Stromeferry

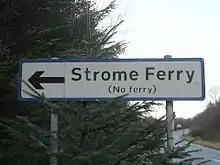
The oxymoronic sign for Strome Ferry

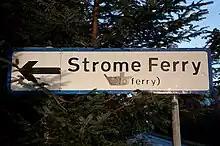
The road sign modified for the temporary ferry operation

The village is referred to in Iain Banks's novel "Complicity", where the narrator describes the road sign marking the village, which states "Strome Ferry (No ferry)".